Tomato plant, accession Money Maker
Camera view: vertical (180 deg); turntable rotation: 90 degrees
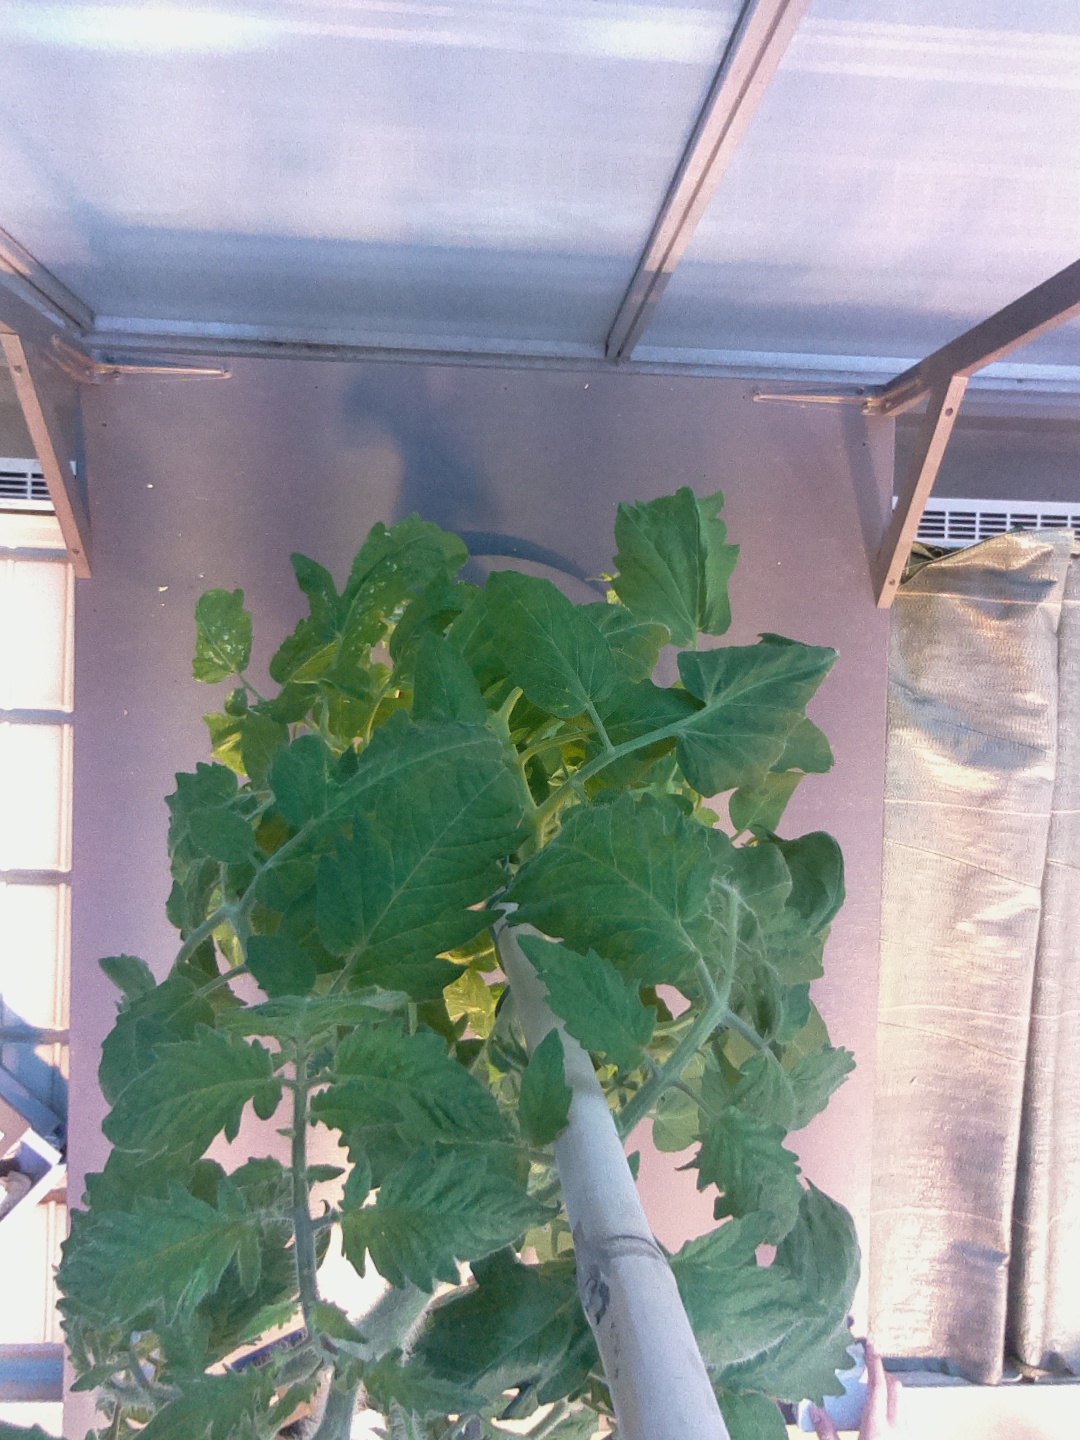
BBCH growth stage 63: 30%-40% of flowers open